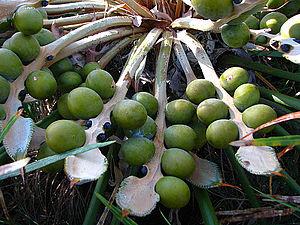
Les Cycas sont un genre de plantes arborescentes vivant dans les pays chauds. Les feuilles sporangifères évoquant les feuilles végétatives, plusieurs traits de gigantisme — très grandes feuilles, fort diamètre des troncs, ovules gros comme des œufs de pigeons, anthérozoïdes perceptibles à l’œil nu… — sont des marques d'ancienneté d'un groupe presque éteint.